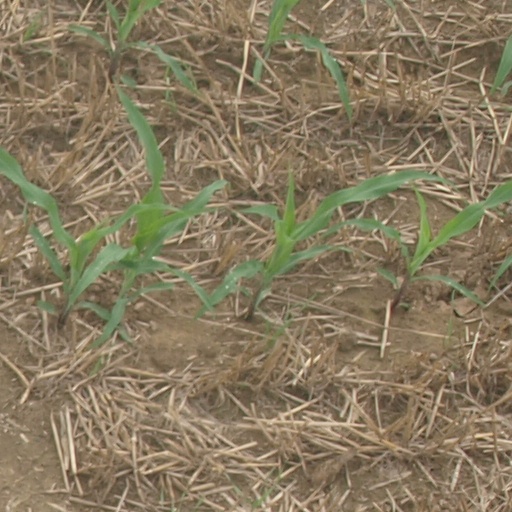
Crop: maize; corn